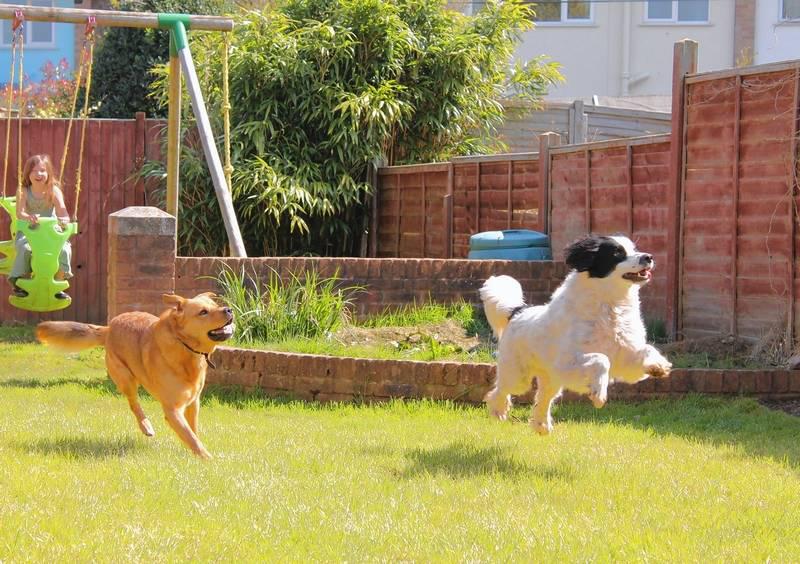
if you have a dog and you 're looking for a single - family house , your focus is most likely to be on finding a place with a fenced yard .
Relation: Story